Bălți International Airport

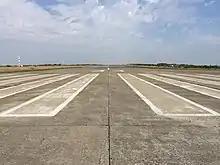
Runway of Bălți-Leadoveni International Airport – heading 33°

The runway altitude at Bălți International Airport is 231 meters at the end of the runway with heading 15° and 215 meters at the end of the runway with heading 33°. This runway altitude is the highest and provides the best visibility compared to all other airports and airfields in the region.